Honorius

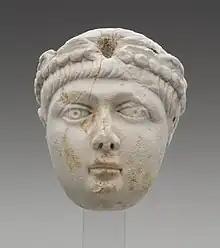
Marble head of Honorius, 393–394.

After holding the consulate at the age of two in 386, Honorius was declared "augustus" by his father Theodosius I, and thus co-ruler, on 23 January 393, after the death of Valentinian II and the usurpation of Eugenius. When Theodosius died in January 395, Honorius and Arcadius divided the Empire. Honorius became Western Roman emperor at the age of ten.